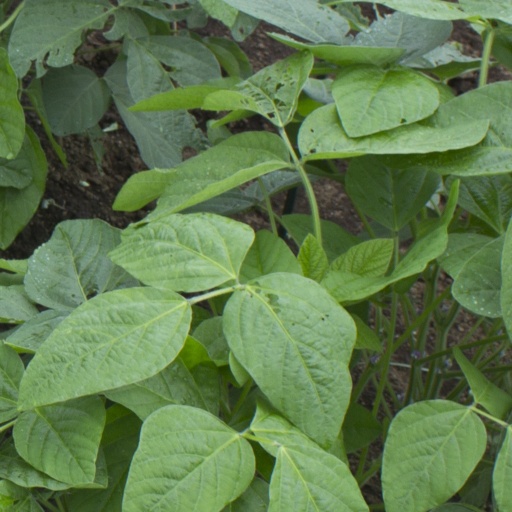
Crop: soybean